Hidilyn Diaz

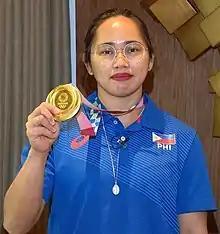
Diaz in 2021

Hidilyn Francisco Diaz-Naranjo (born February 20, 1991) is a Filipino weightlifter and airwoman. She holds two Olympic records in weightlifting for her performance at the women's 55 kg category for weightlifting at the 2020 Summer Olympics.